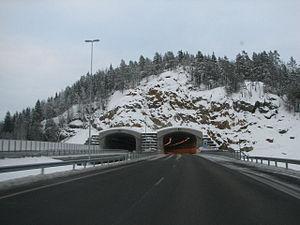
La route nationale 1 est une route nationale de Finlande reliant Helsinki à Turku. Elle mesure 165 kilomètres de long et fait partie de l'itinéraire de la route européenne 18 entre Piikkiö et Turku. Le dernier tronçon de la Valtatie, portée aux standards autoroutiers en dehors des agglomérations, a été mis en service le 28 janvier 2009. À Helsinki, elle débute en tant que Voie de Turku.